Timothy O'Neill (camoufleur)

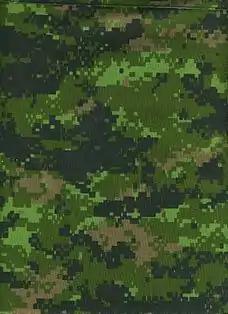
O'Neill designed Dual-Tex, the first digital military camouflage pattern; this paved the way for others to design patterns such as CADPAT (illustrated, the first such pattern to enter service, in 2002) and MARPAT, using the same principles.

In 1976, O'Neill created a pixelated pattern named "Dual-Tex". He called the digital approach "texture match". The initial work was done by hand on a retired M113 armored personnel carrier at the Aberdeen Proving Ground in Maryland; O'Neill painted the pattern on with a roller, forming squares of color by hand. Field testing showed that the result was good compared to the U.S. Army's existing camouflage patterns. At a distance, the squares merged into a larger pattern, breaking up the vehicle's outline and making it blend into the background of trees. Closer up, the pattern successfully imitated smaller details of the landscape, appearing as leaves, grass tufts, and shadows.